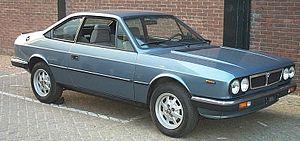
La Lancia Beta, arborant le monogramme Lancia β, est la première voiture Lancia à avoir été créée, en 1972, après la reprise par le groupe Fiat, en 1969.